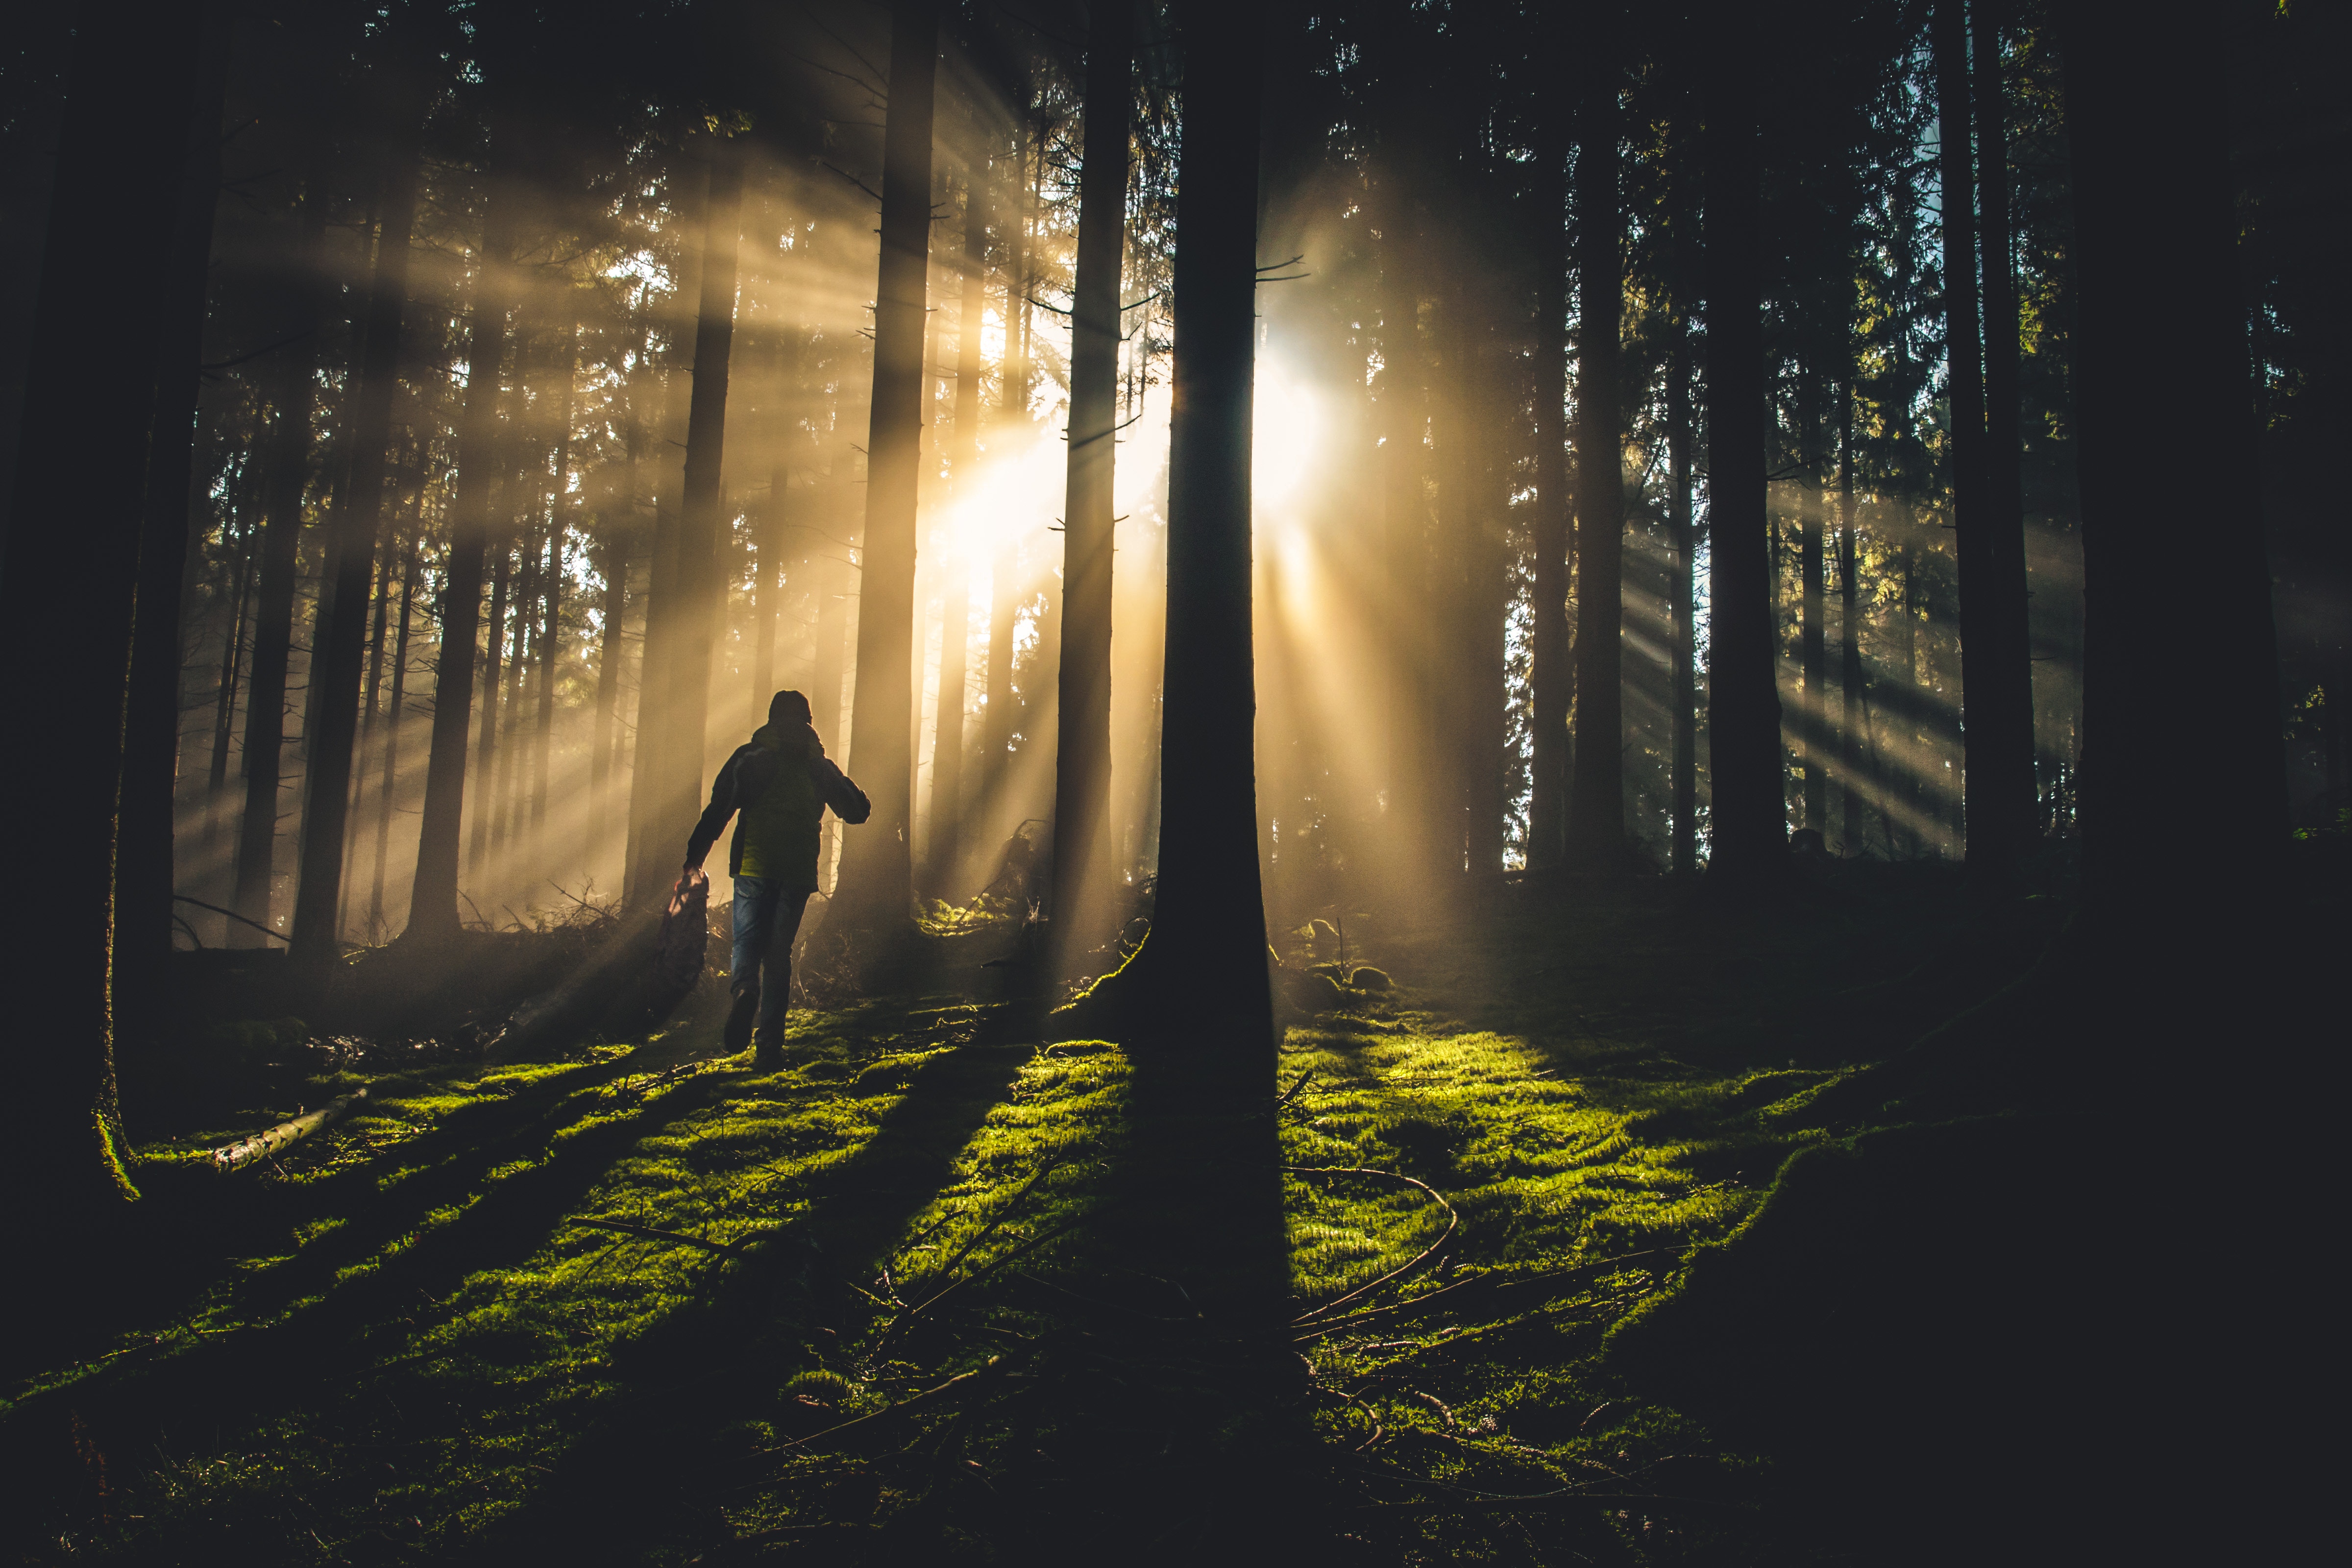
tree, nature, forest, light, night, sunlight, morning, leaf, atmosphere, reflection, darkness, habitat, atmospheric phenomenon, woody plant, computer wallpaper